Namoradeira

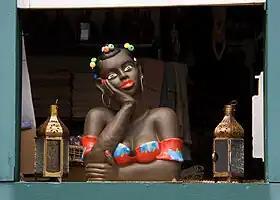
Namoradeira em uma janela, na cidade de Tiradentes.

Namoradeira (sweethearts) is the name given to a type of a popular sculpture in the state of Minas Gerais, Brazil. The name, "namoradeira", literally means a "girl who dates", a "dating nut", or it can be better translated from Portuguese as "sweetheart". It can be found in many different sizes and materials, such as wood, ceramics, plaster and resin.